Maia, Portugal

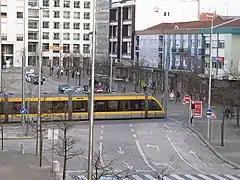
Porto Metro next to Maia's Forum.

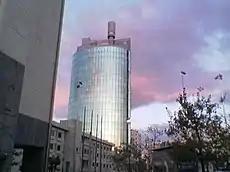
Maia's City Hall Lidador Tower

Maia is the hometown of two important sports organizations: the football club FC Maia, and the cycling team União Ciclista da Maia.